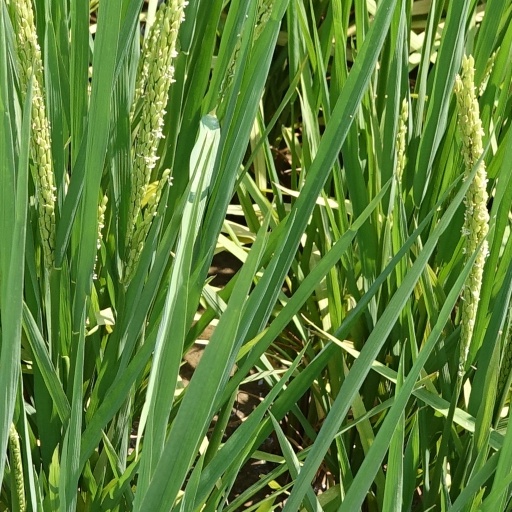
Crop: rice